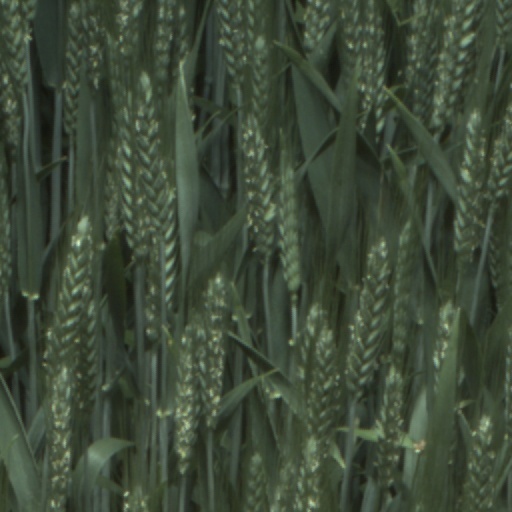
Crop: wheat